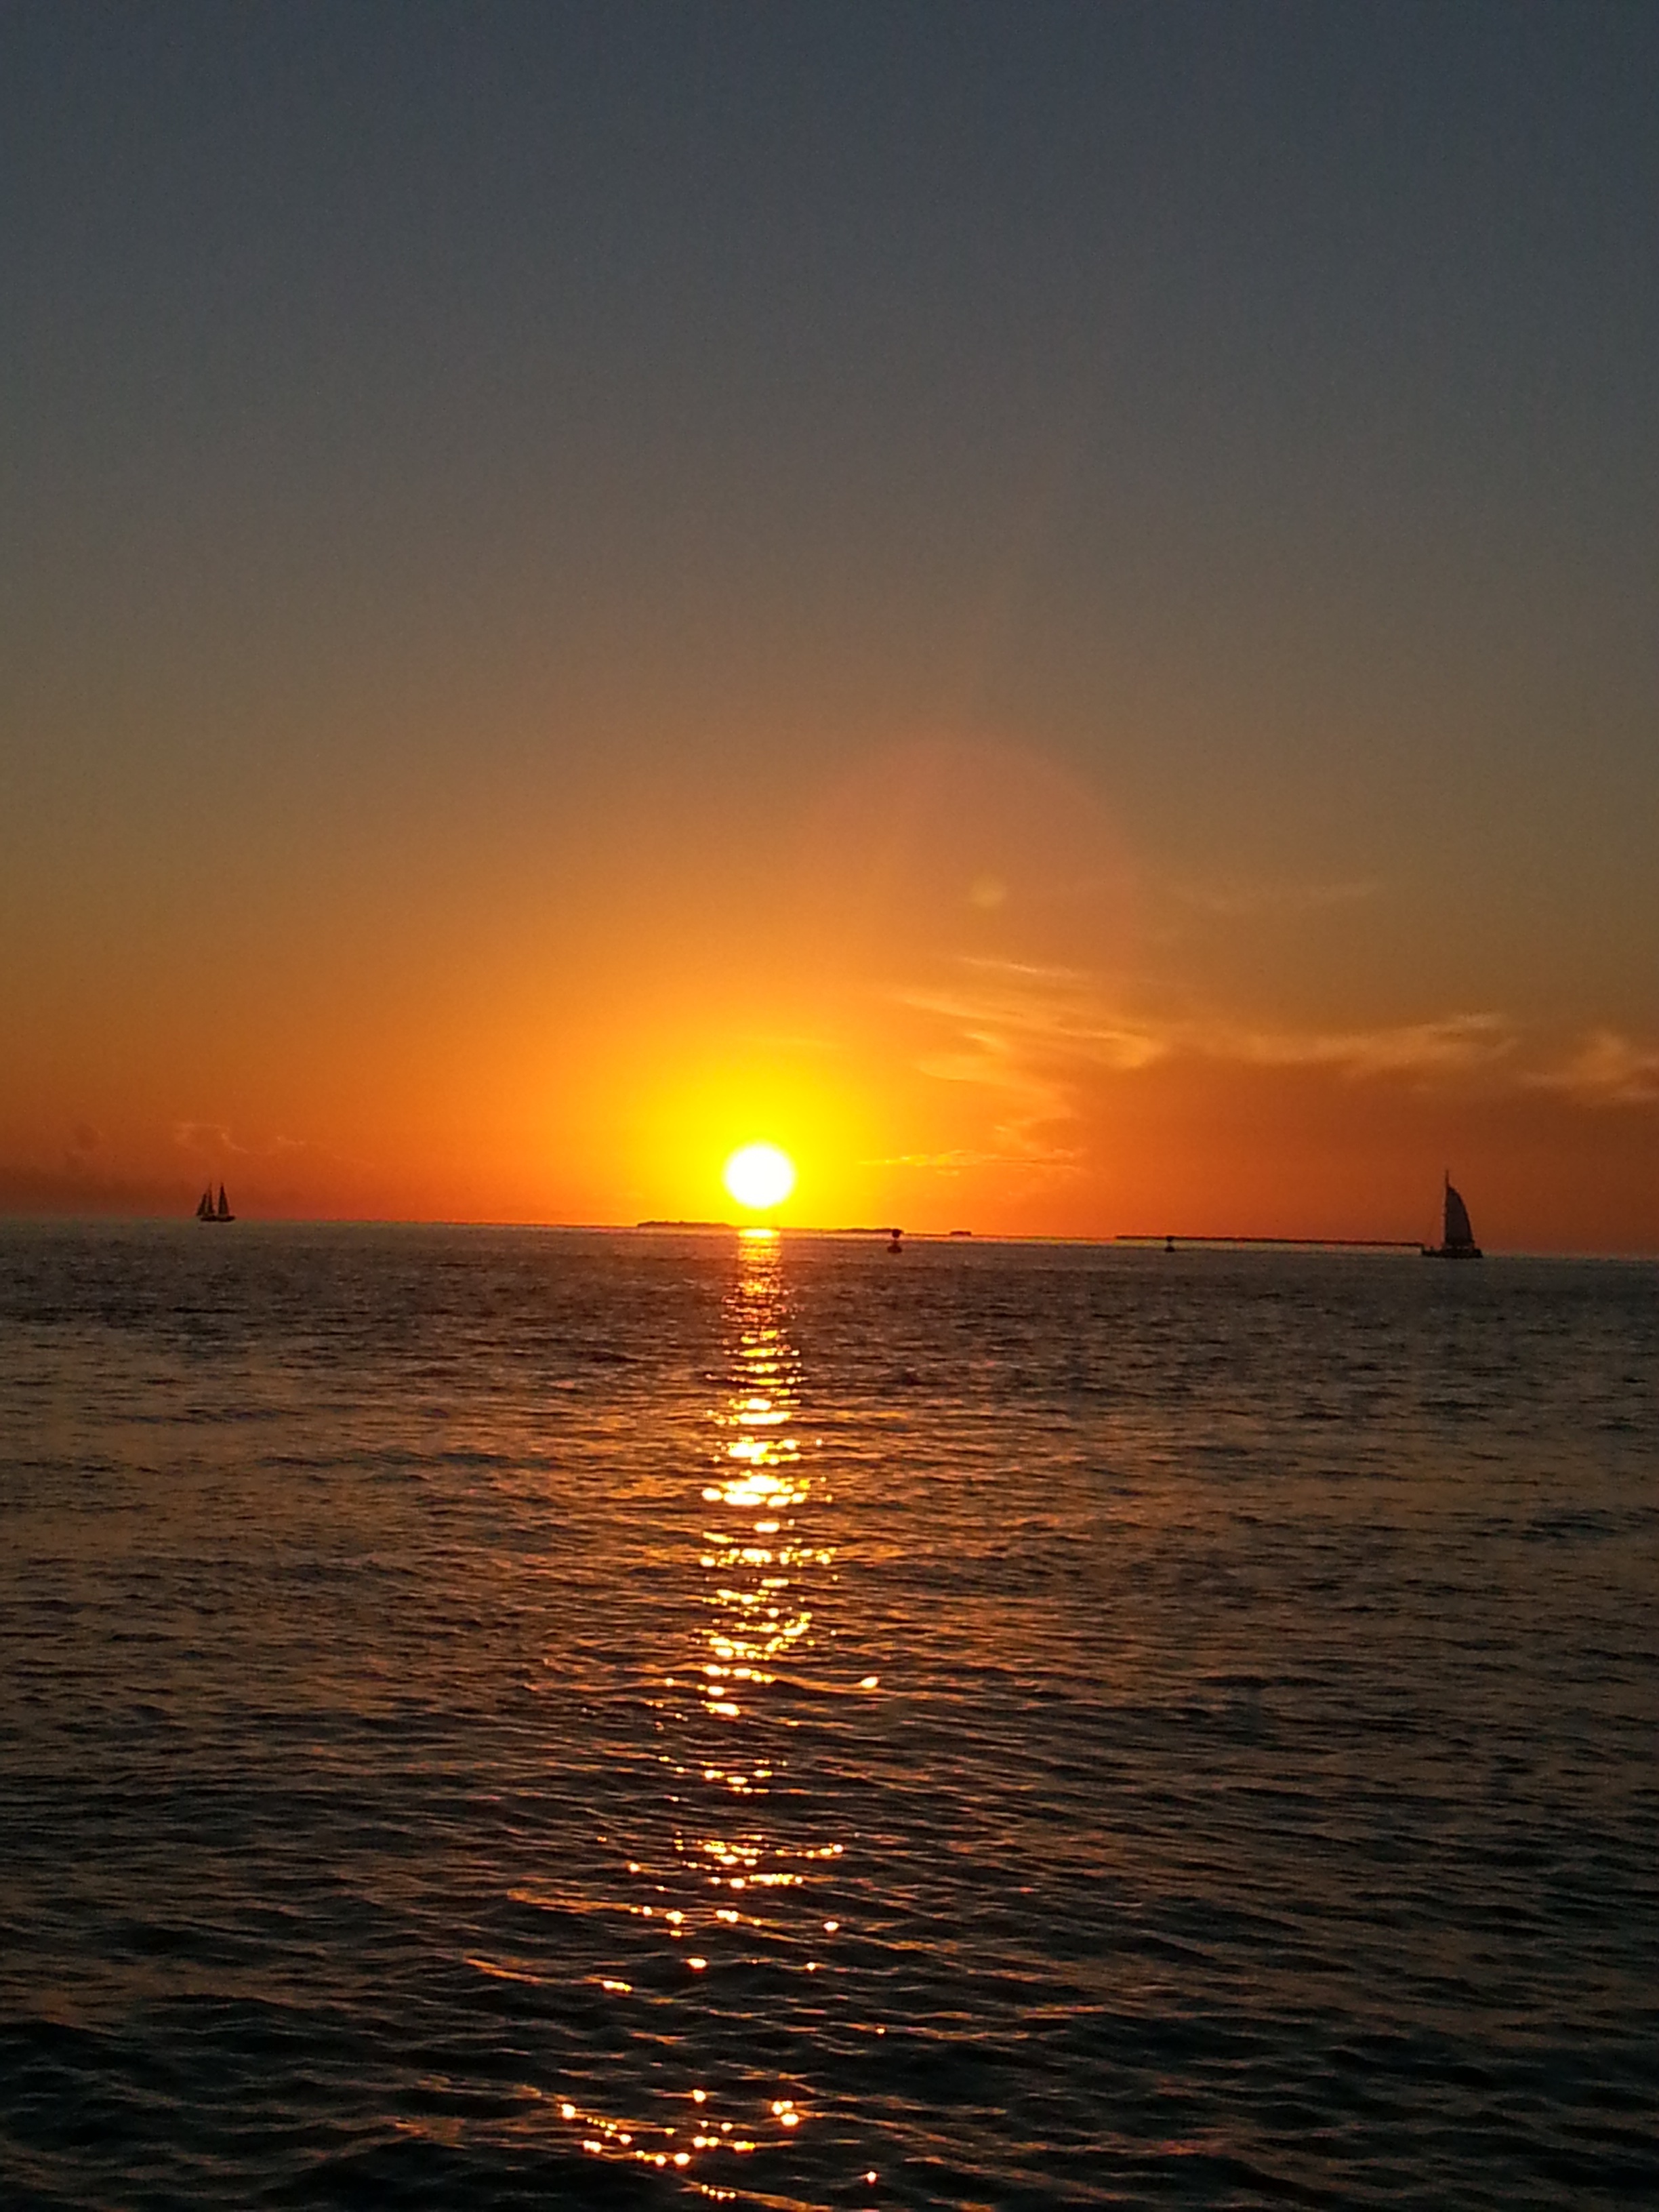
beach, sea, coast, ocean, horizon, sun, sunrise, sunset, sunlight, morning, wave, dawn, vacation, dusk, evening, tranquil, tropical, sail, florida, destination, afterglow, key west